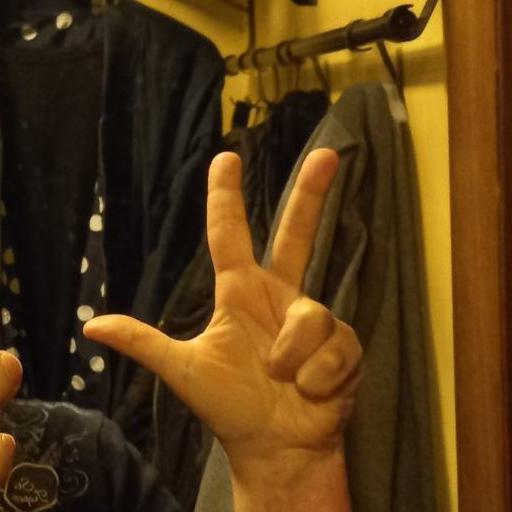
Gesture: three2